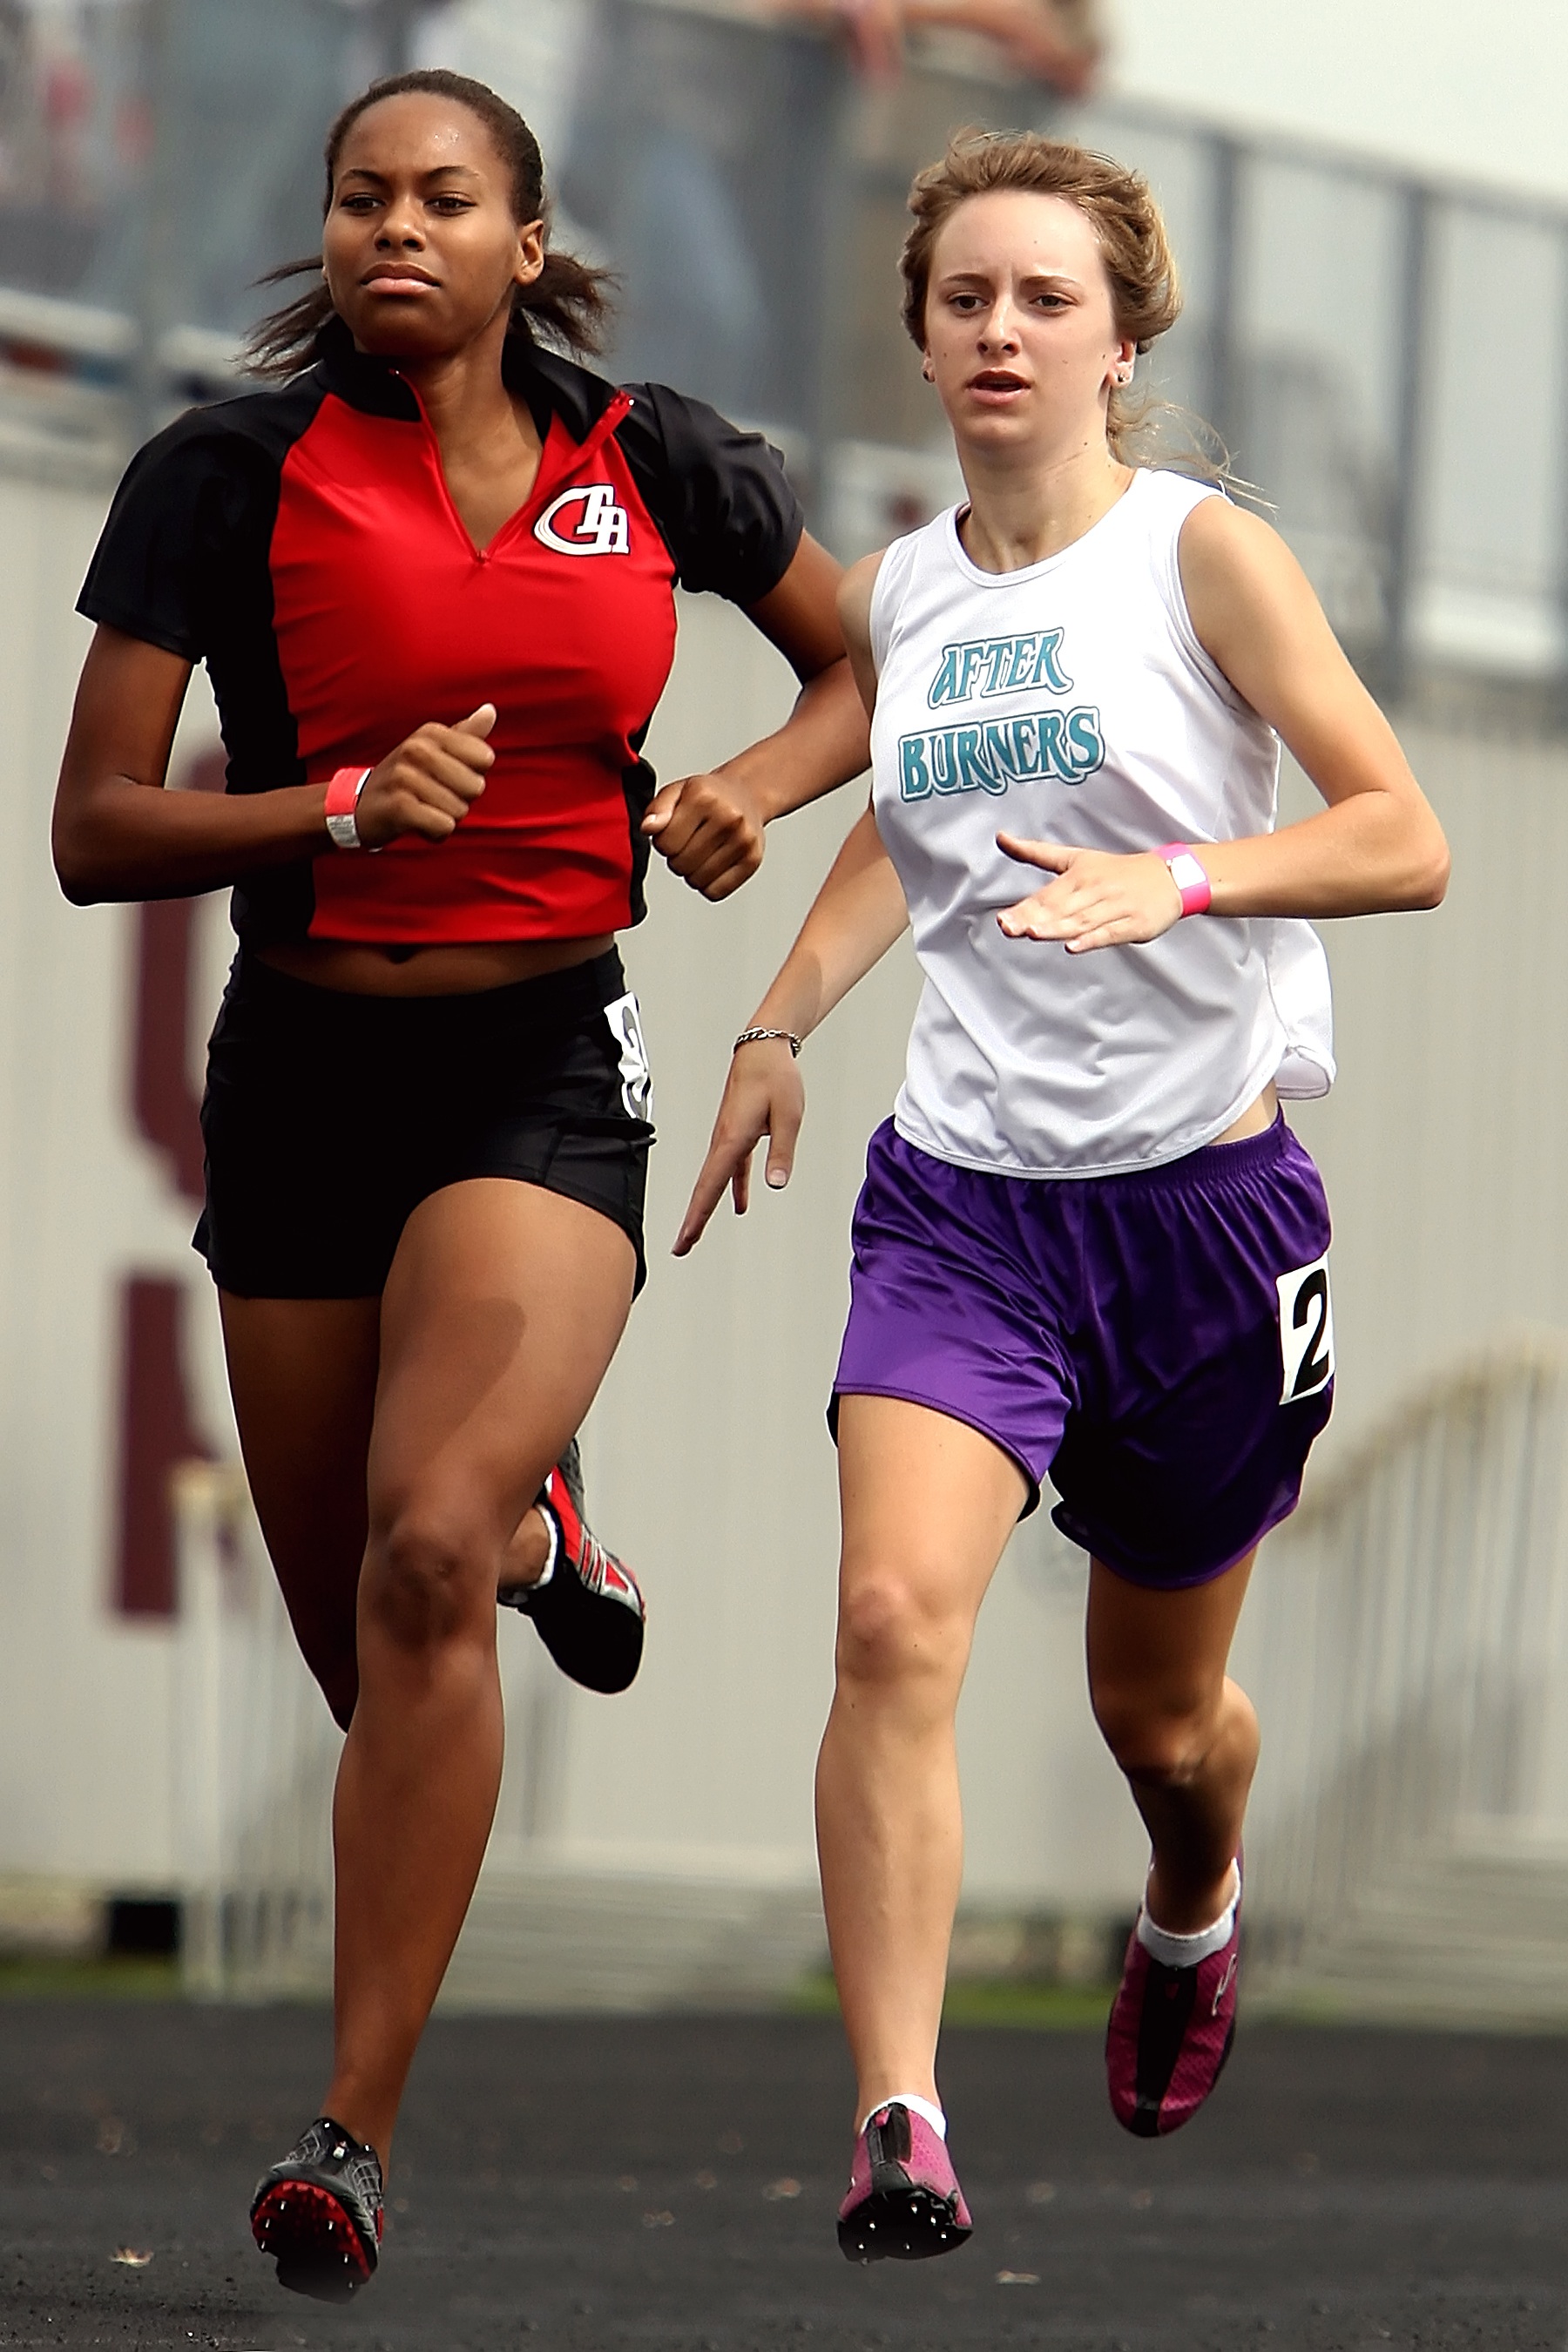
outdoor, person, track, sport, running, run, recreation, motion, female, young, youth, athletic, action, jogging, exercise, speed, girls, marathon, sports, legs, runners, texas, endurance, athletics, athletes, sprint, physical exercise, outdoor recreation, human action, track and field athletics, long distance running, middle distance running, 800 metres